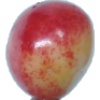
Label: Cherry Rainier 1